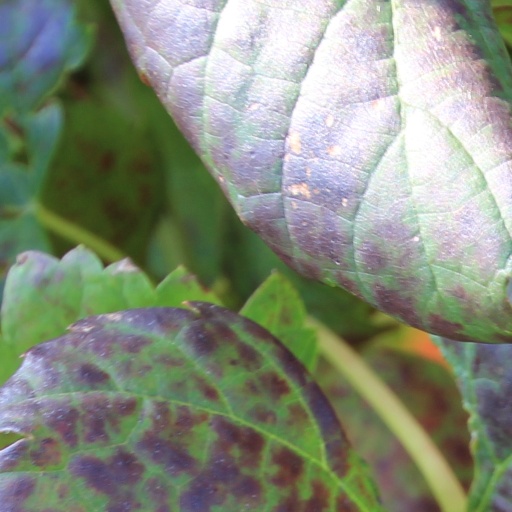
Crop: grape